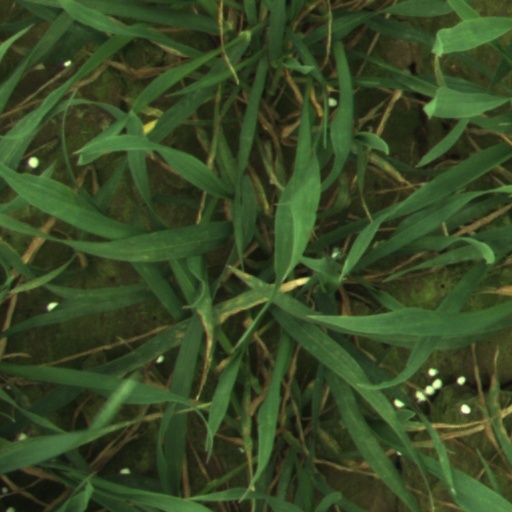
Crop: wheat